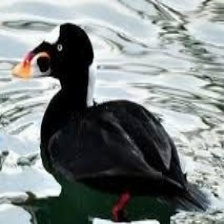
Species: SURF SCOTER
Scientific name: MELANITTA PERSPICILLATA
ImageNet parent category: drake